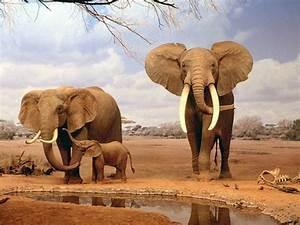
elephant